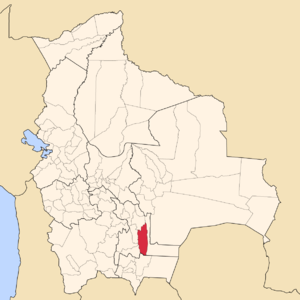
La province de Hernando Siles est une des 10 provinces du département de Chuquisaca, en Bolivie. Son chef-lieu est Monteagudo.